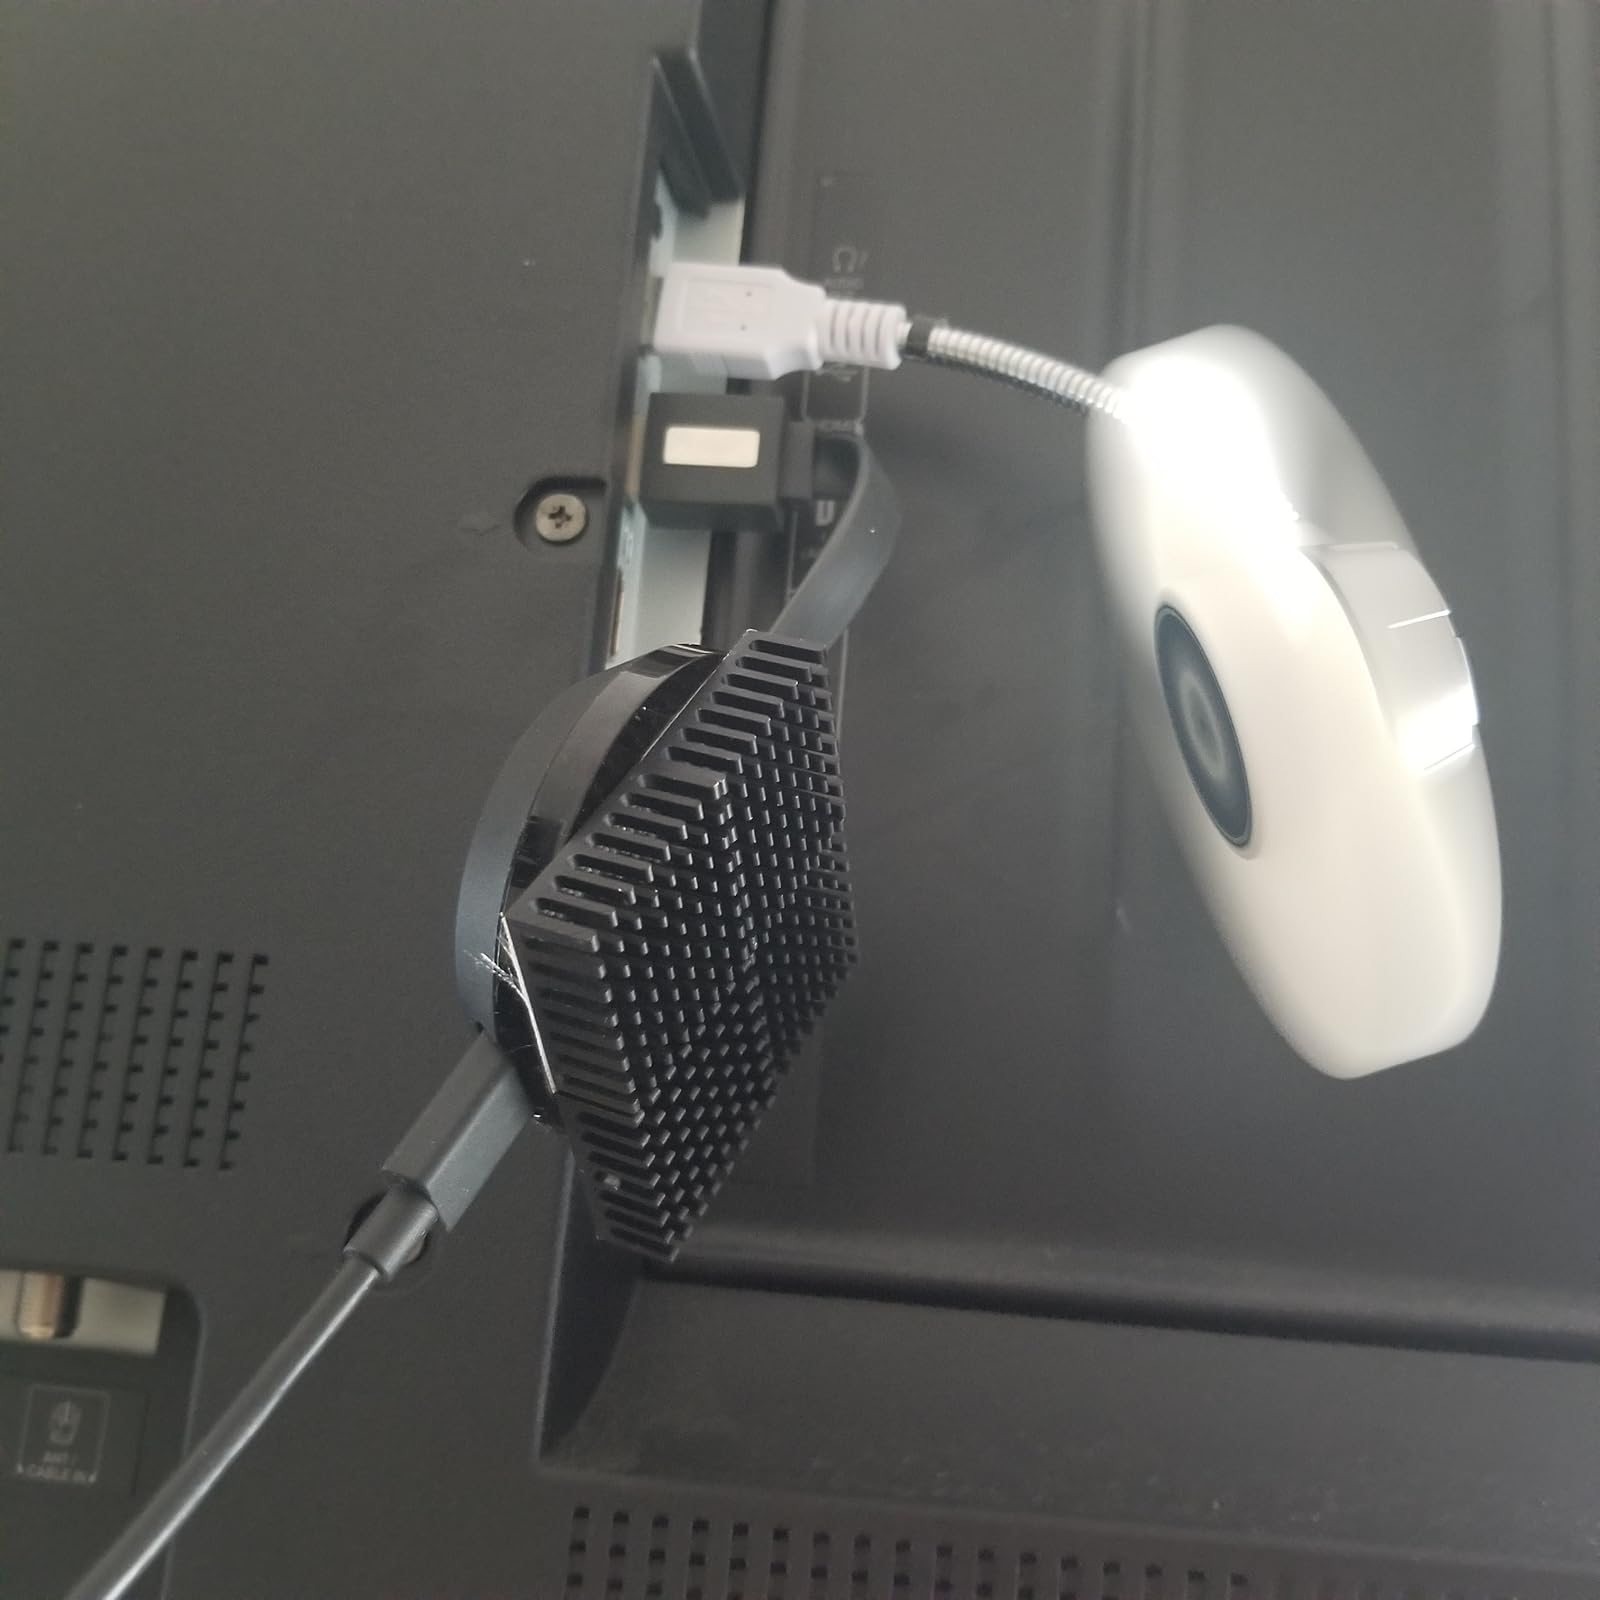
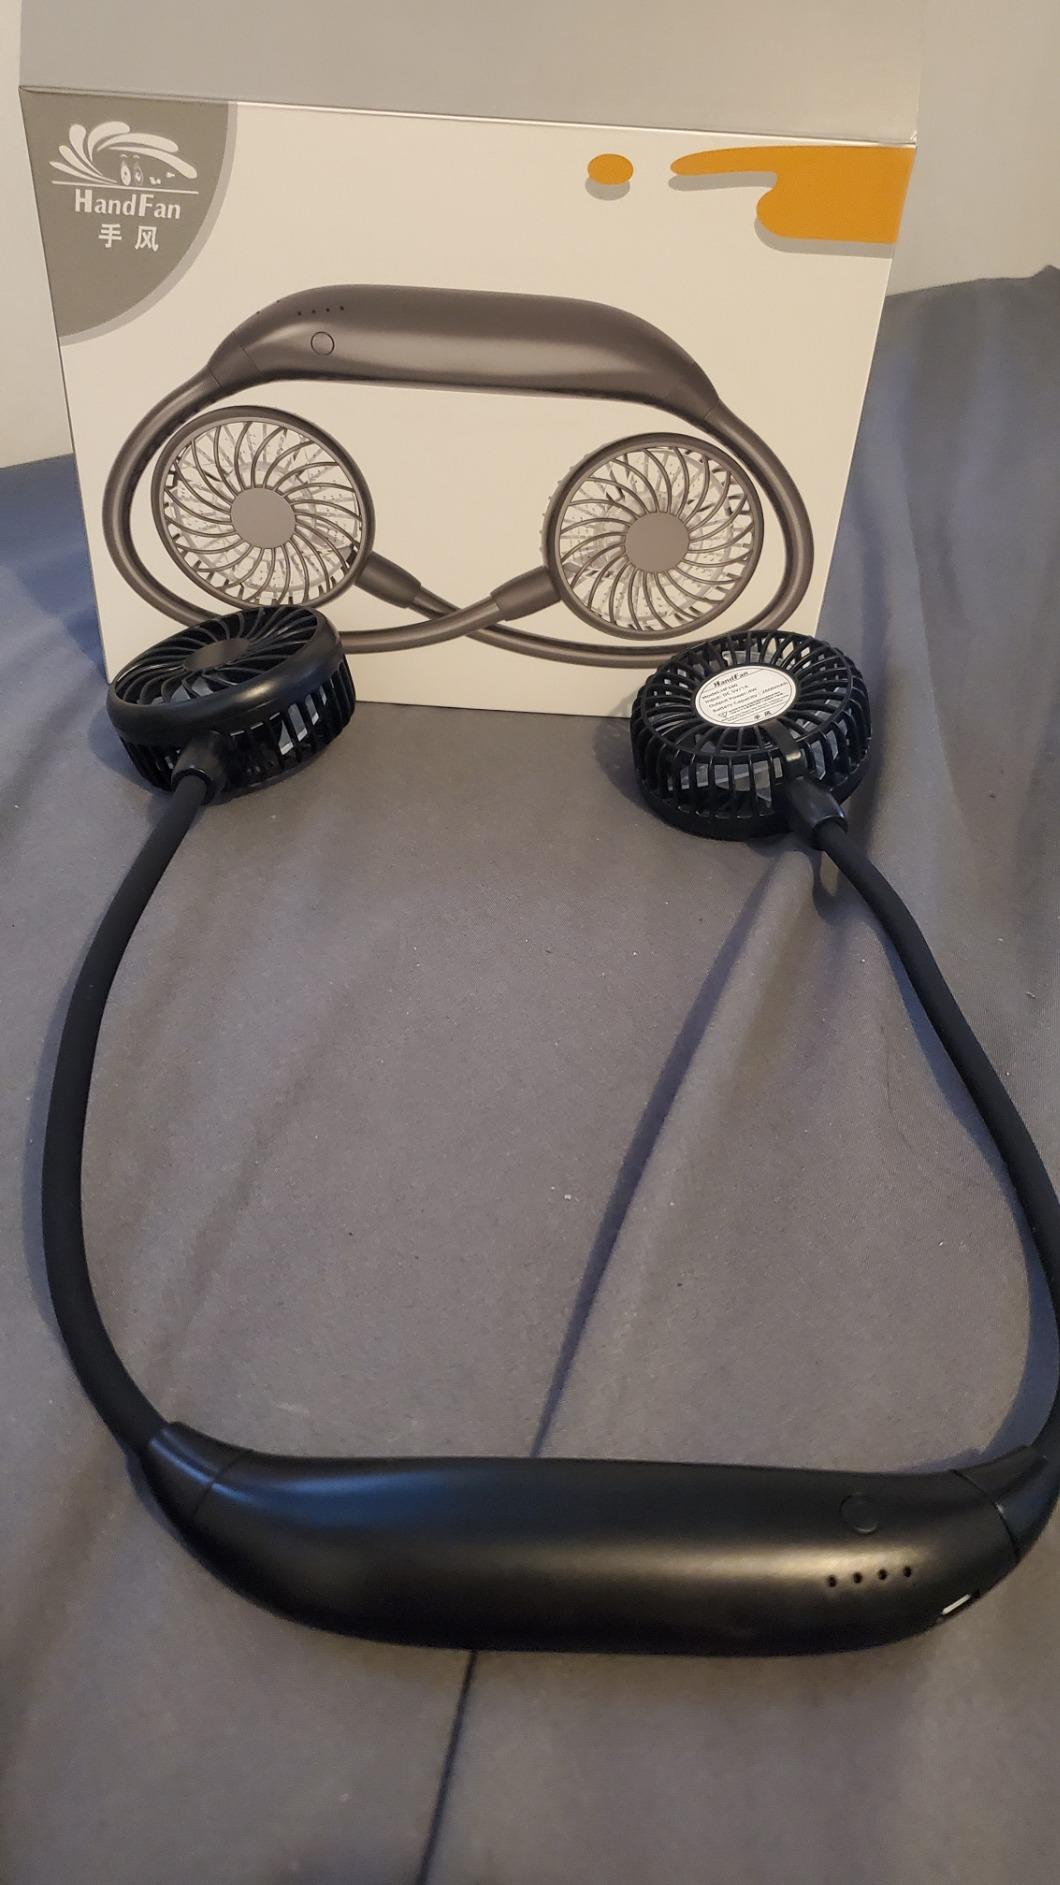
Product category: fan
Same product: no